F Troop

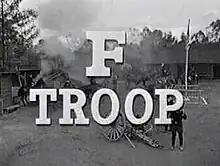
Opening title showing the cannon knocking down the watchtower

F Troop is a satirical American television Western sitcom about U.S. soldiers and American Indians in the Wild West during the 1860s. The series originally aired for two seasons on ABC. It debuted in the United States on September 14, 1965, and concluded its run on April 6, 1967, with a total of 65 episodes. The first season of 34 episodes was broadcast in black-and-white and the second season was in color.